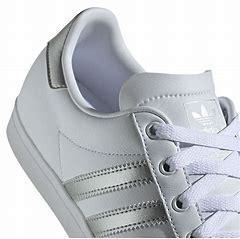
Brand: Adidas
Model: Coast Star